Climate of Indonesia

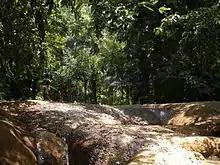
Ujung Kulon National Park, Banten

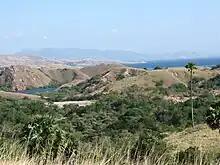
Rinca, Lesser Sunda Islands

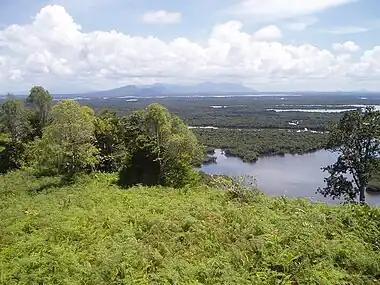
Danau Sentarum National Park, West Kalimantan

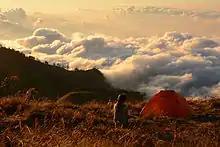
Mount Rinjani summit

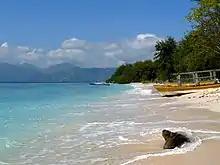
Gili Meno Beach, Lombok

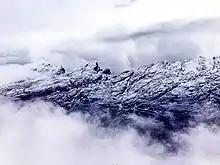
Puncak Jaya region icecap, Papua

The climate of Indonesia is almost entirely tropical. The uniformly warm waters that make up 81% of Indonesia's area ensure that temperatures on land remain fairly constant, with the coastal plains averaging , the inland and mountain areas averaging , and the higher mountain regions, . Temperature varies little from season to season, and Indonesia experiences relatively little change in the length of daylight hours from one season to the next; the difference between the longest day and the shortest day of the year is only forty-eight minutes. This allows crops to be grown all year round.